Charles Townsend Gedye

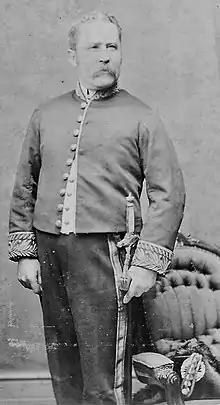
Charles Townsend Gedye, in the uniform of Consul to Norway and Sweden, circa 1883

Charles Townsend Gedye (1833–1900) was a Victorian entrepreneur of Cornish descent who is best known as a shipping grandee in colonial Australia, co-owner and founder of the centenarian Dangar, Gedye & Co.